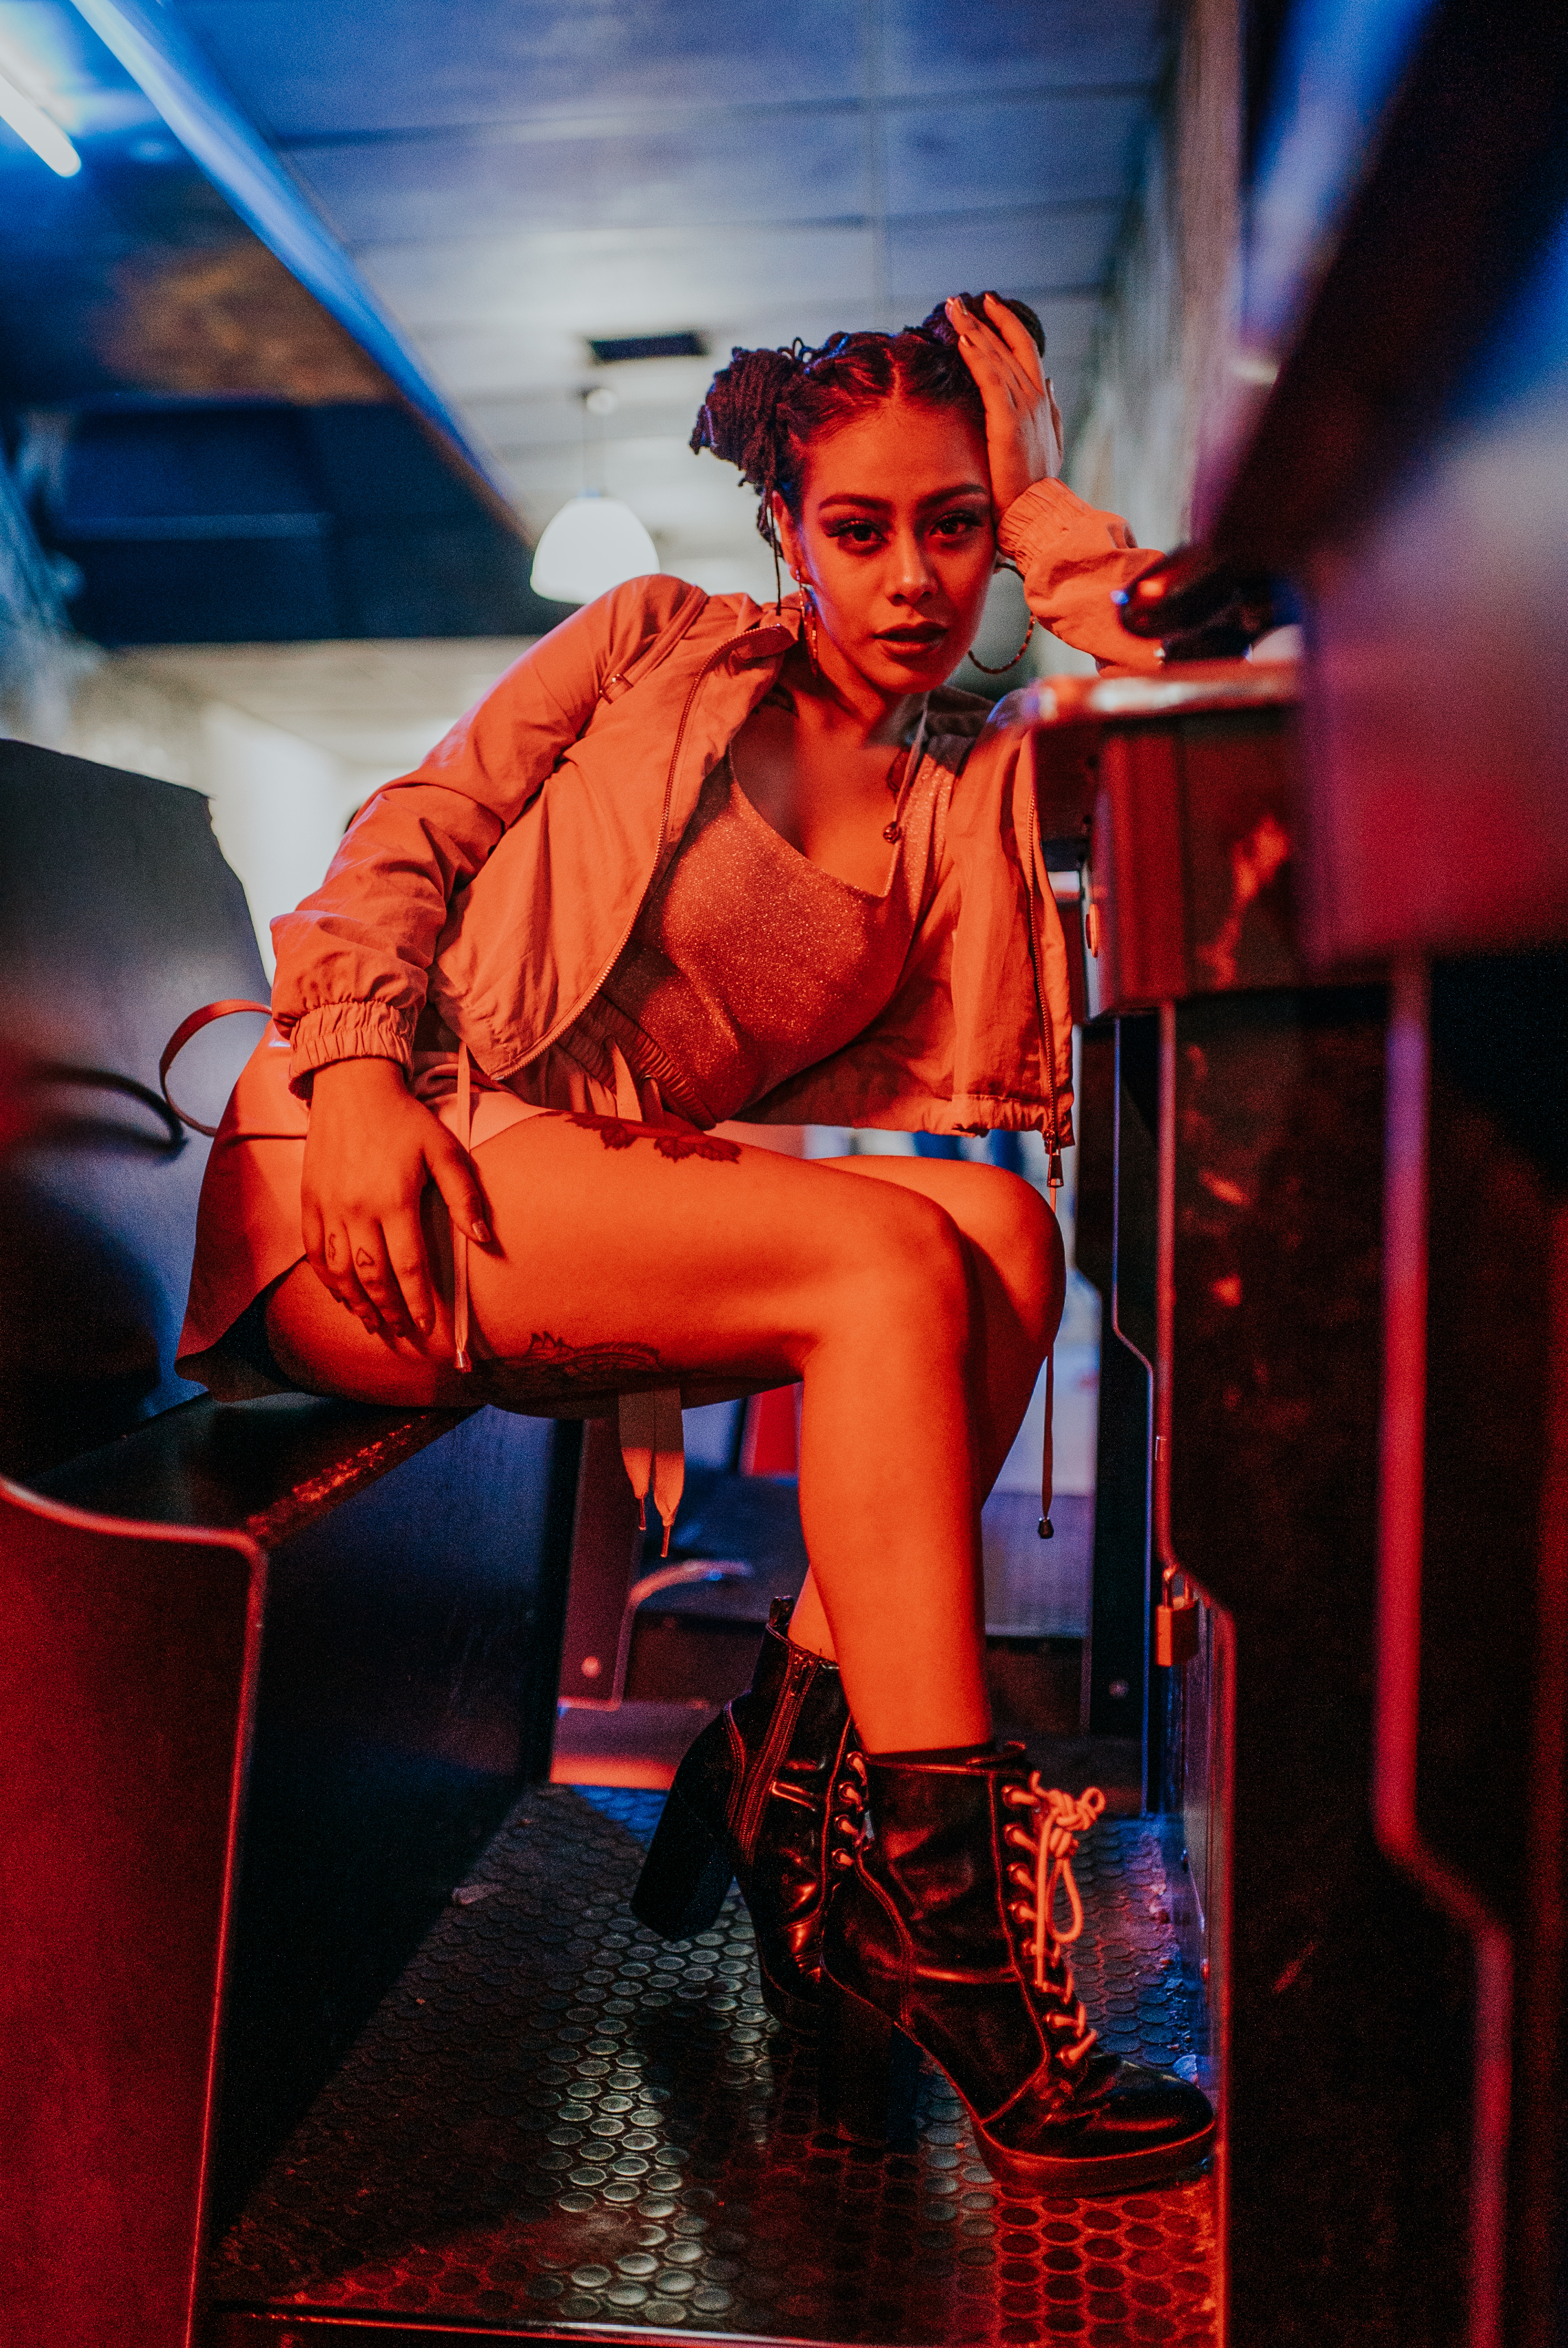
woman, thigh, entertainment, musician, music, performing arts, music artist, chair, fashion design, electric blue, event, human leg, sandal, artist, fun, boot, leisure, performance art, high heels, sitting, fashion model, singer, room, pop music, public event, performance, flesh, music venue, retro style, stage, photo shoot